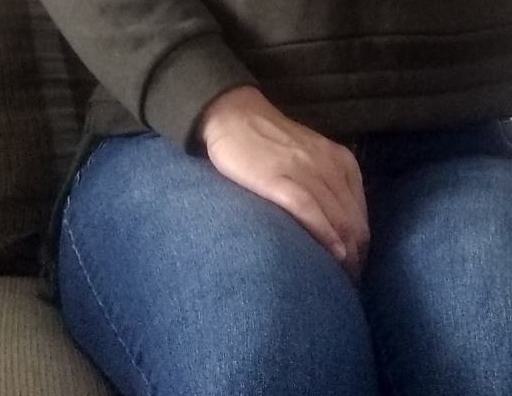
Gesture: no_gesture